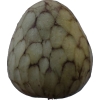
Label: cherimoya